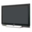
Label: television